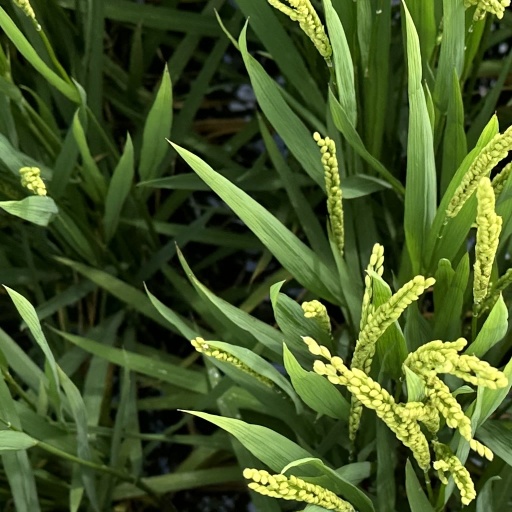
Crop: rice